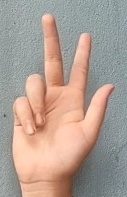
ASL sign: 3